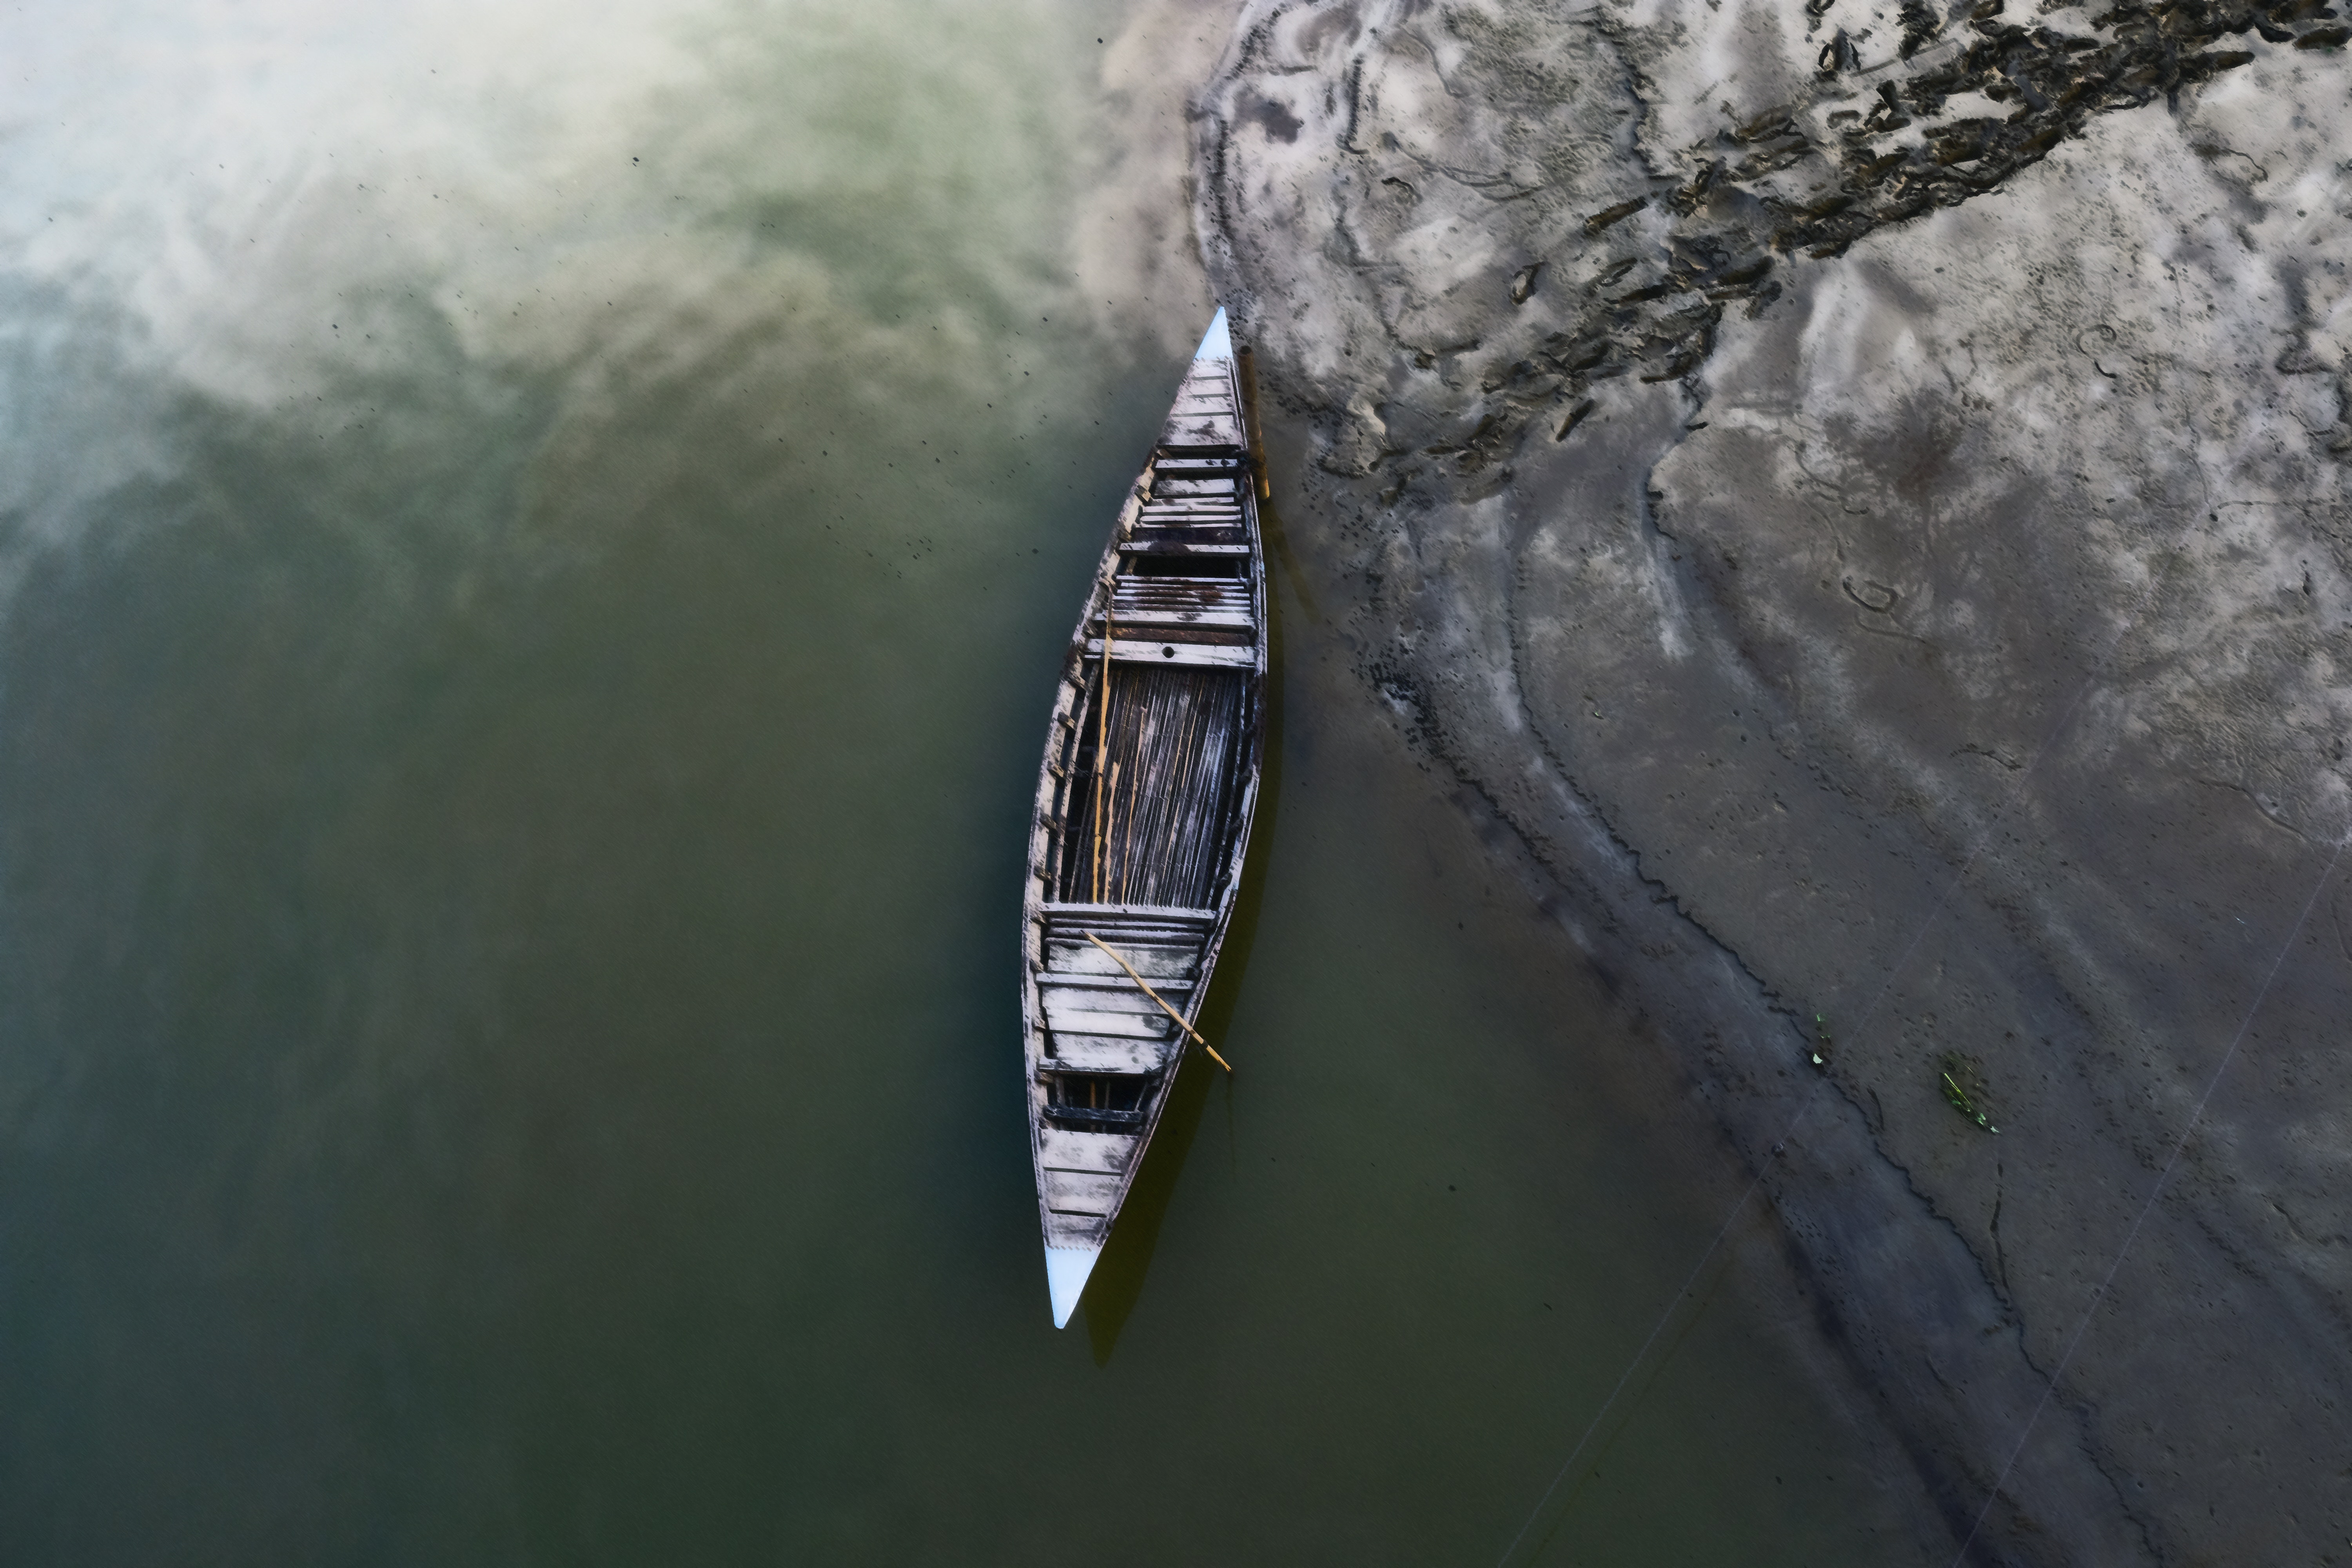
water, stock photography, wildlife, ice